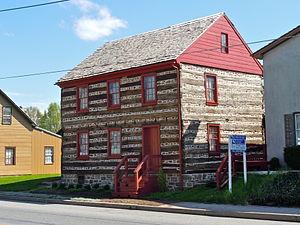
East Berlin est un borough, situé dans le comté d'Adams, en Pennsylvanie, aux États-Unis. En 2010, il comptait une population de 1 521 habitants. Il est incorporé en 1879.